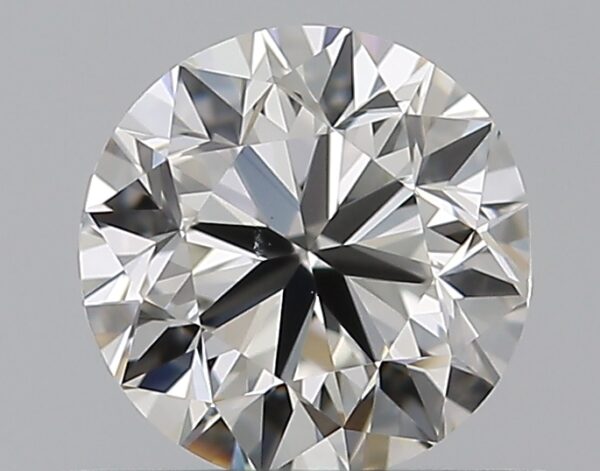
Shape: round
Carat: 0.5
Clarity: VVS2
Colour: I
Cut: VG
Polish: EX
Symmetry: GD
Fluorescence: F
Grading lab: GIA
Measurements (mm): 4.9 x 4.96 x 3.18